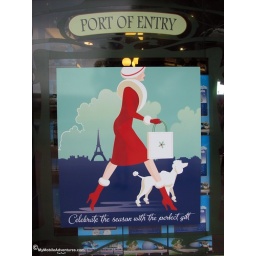
Christmas window sign at the Port of Entry store in EPCOT. Walt Disney World, Orlando, Florida. December 2009